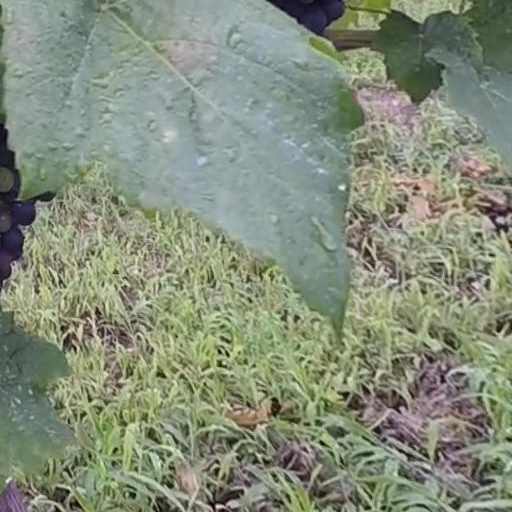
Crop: grape